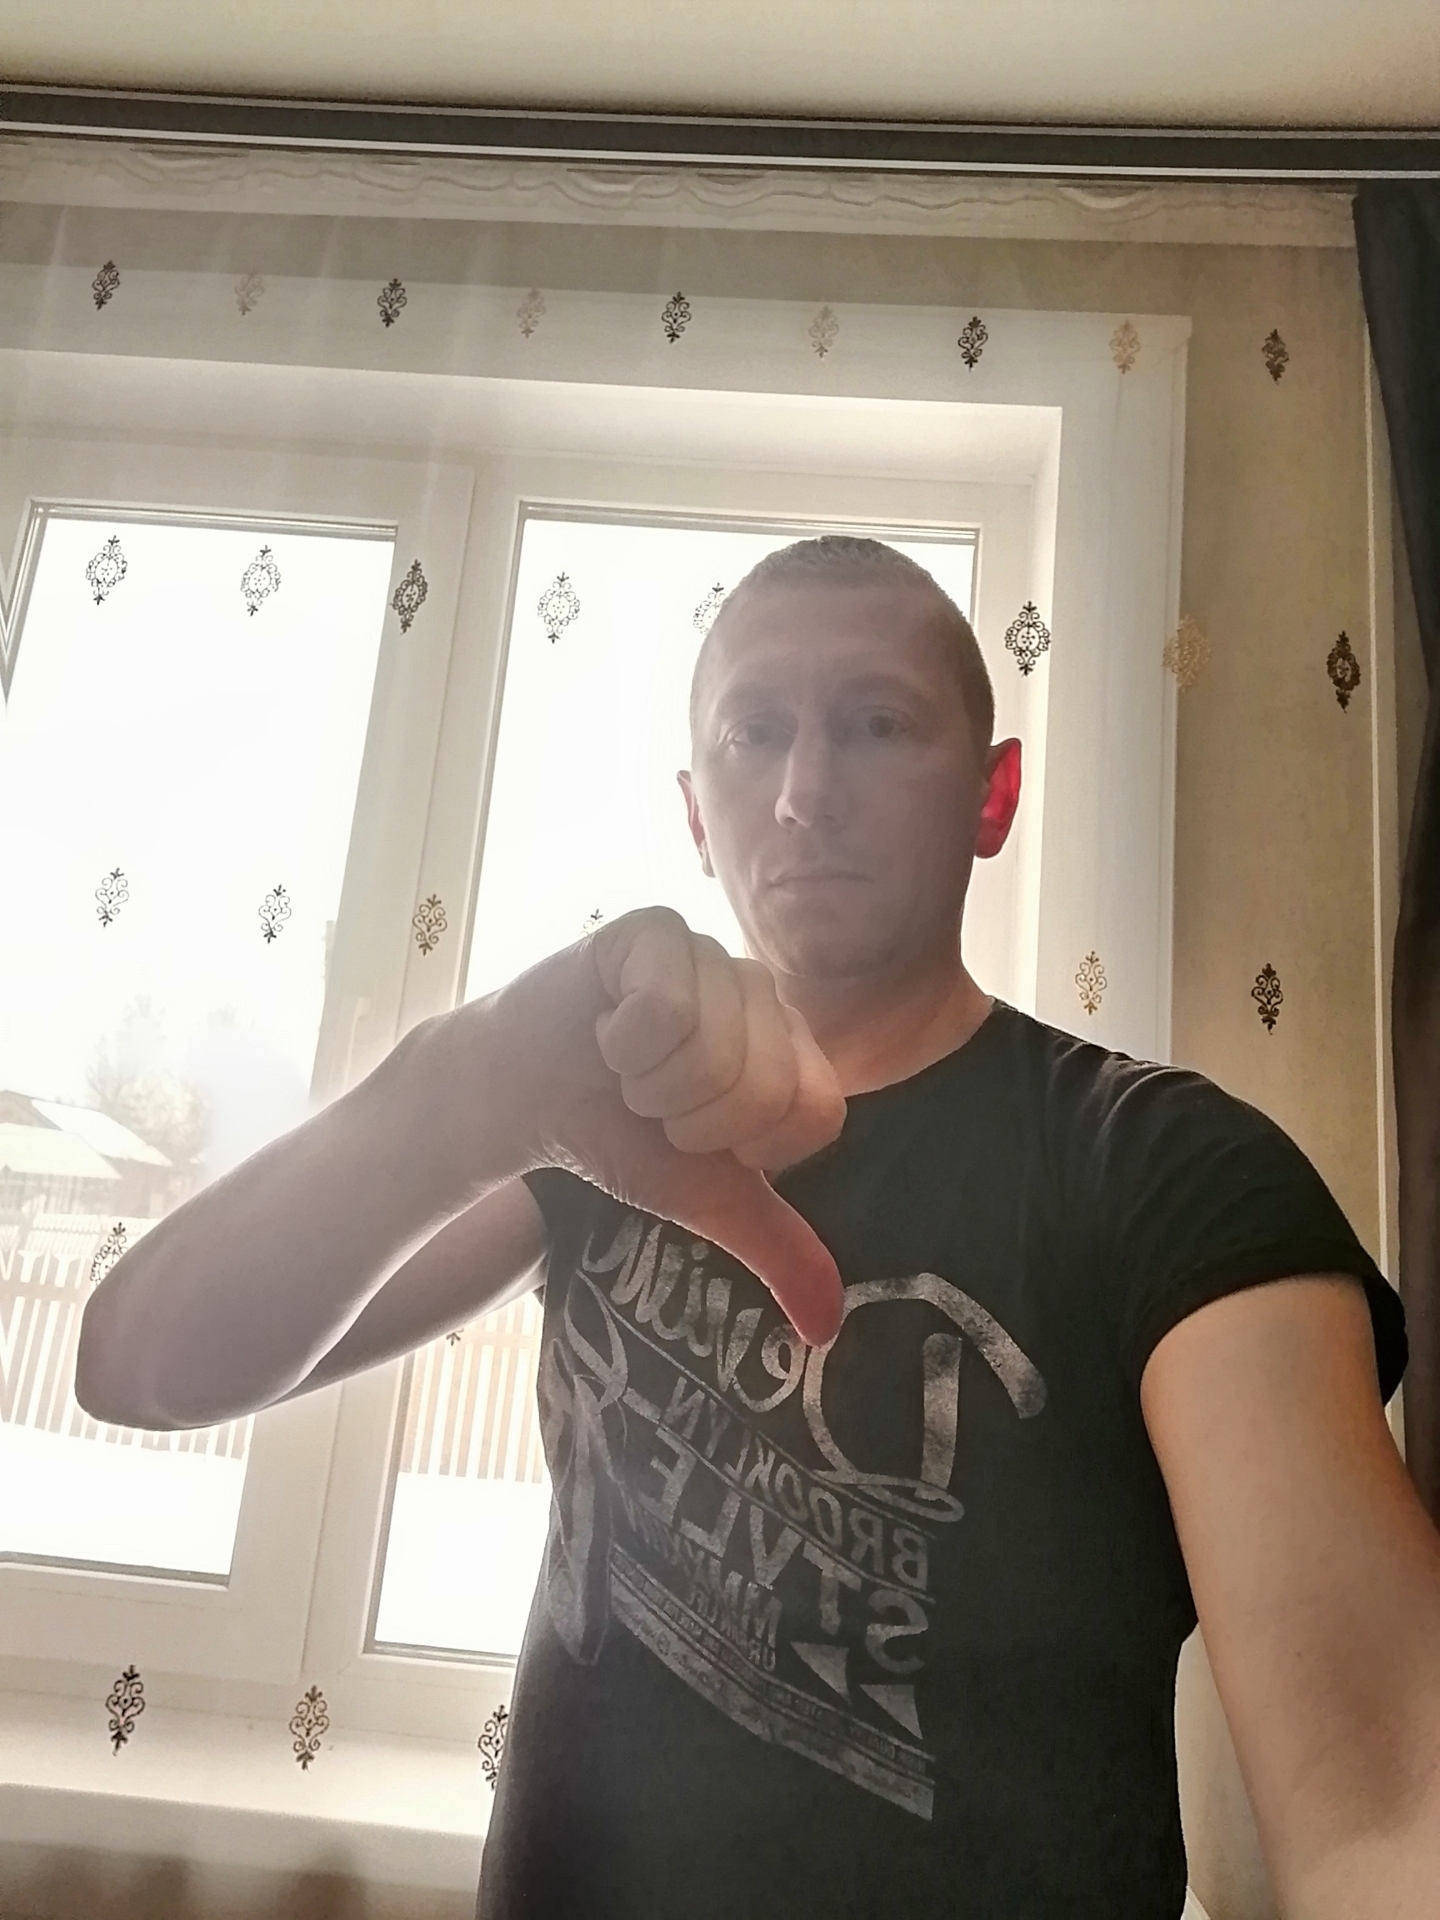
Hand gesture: dislike